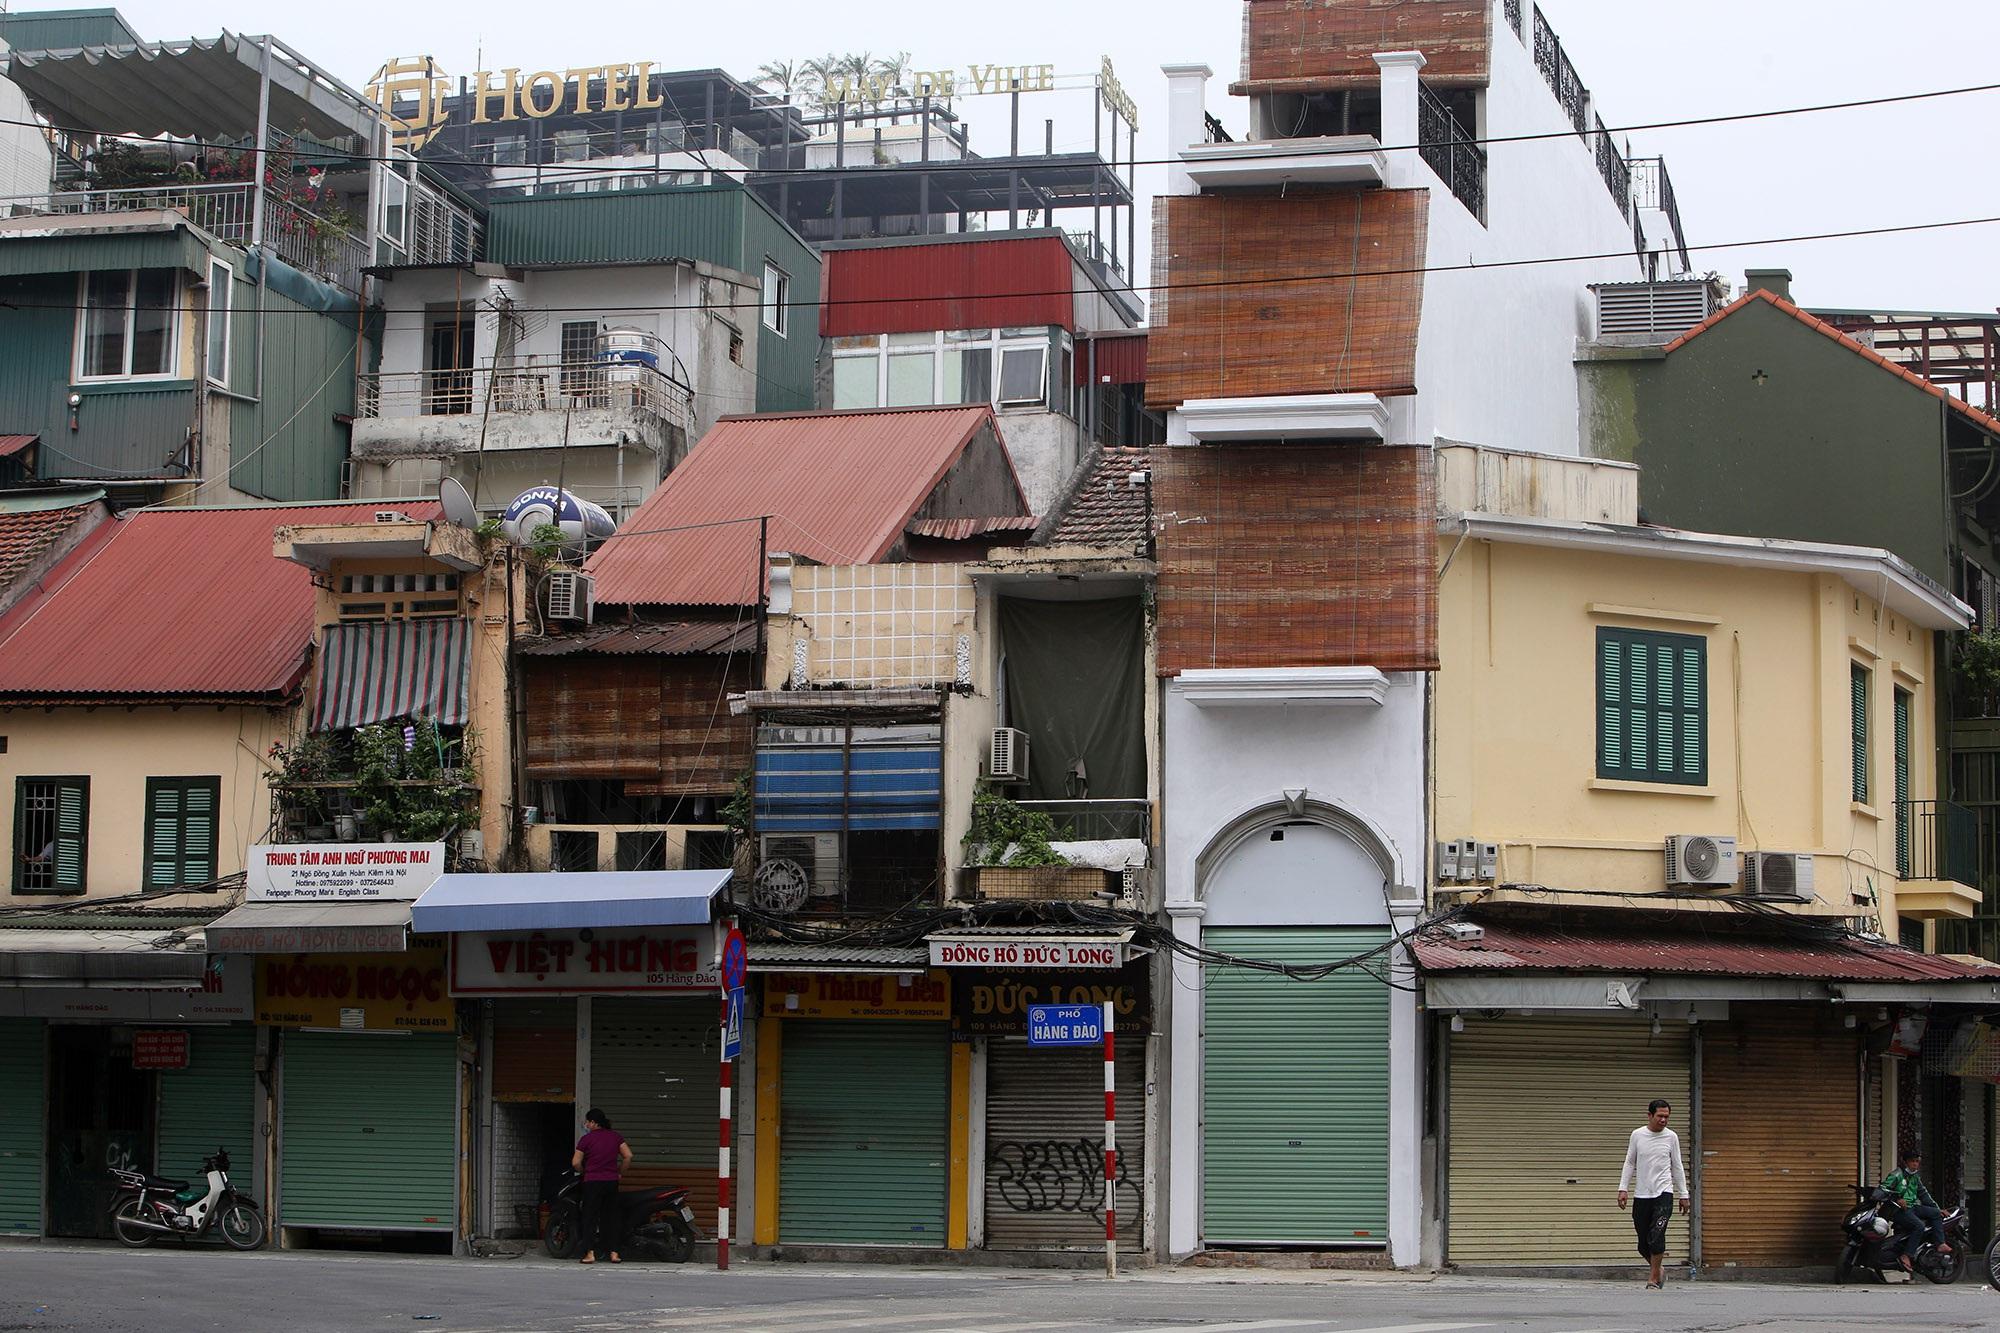
có những ngôi nhà đang trong trạng thái đóng cửa ở trên phố